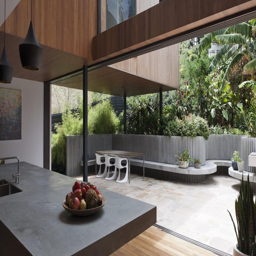
as seen on tv , this property is now on the market .